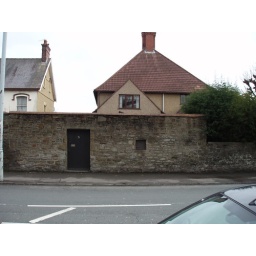
House behind a stone wall. Front door is in the wall.